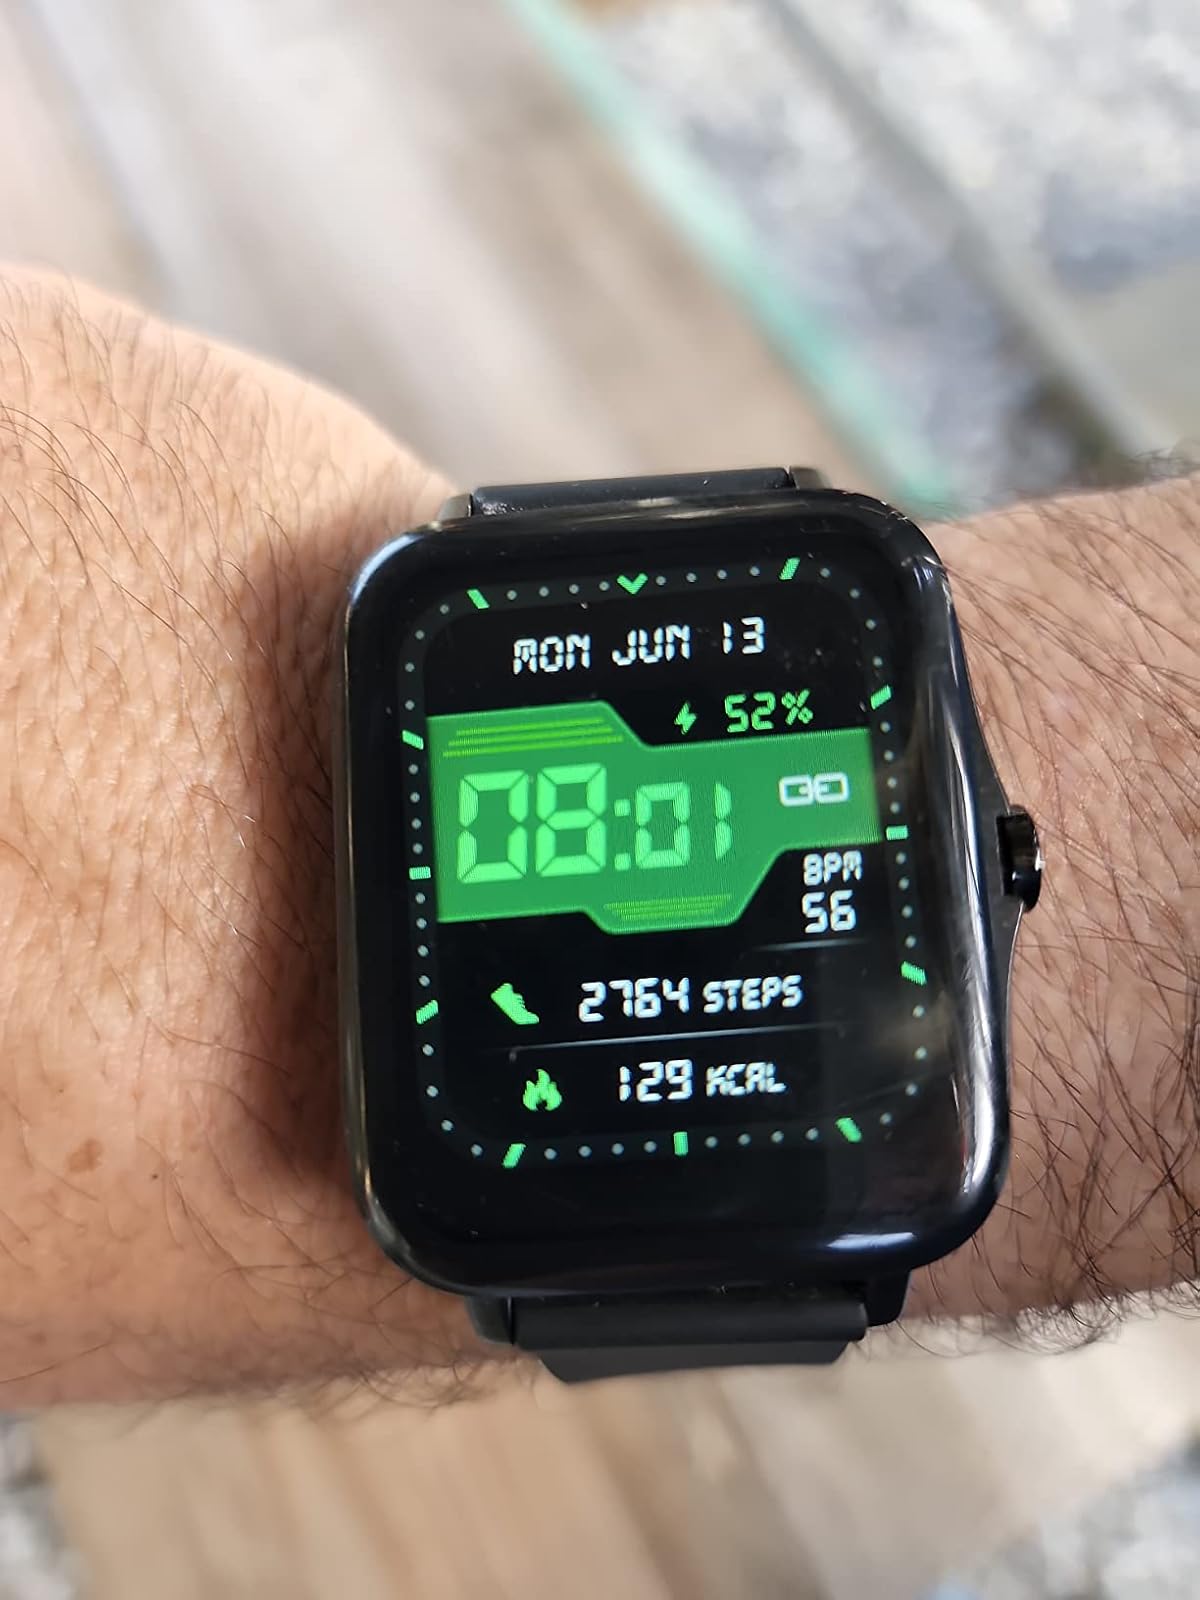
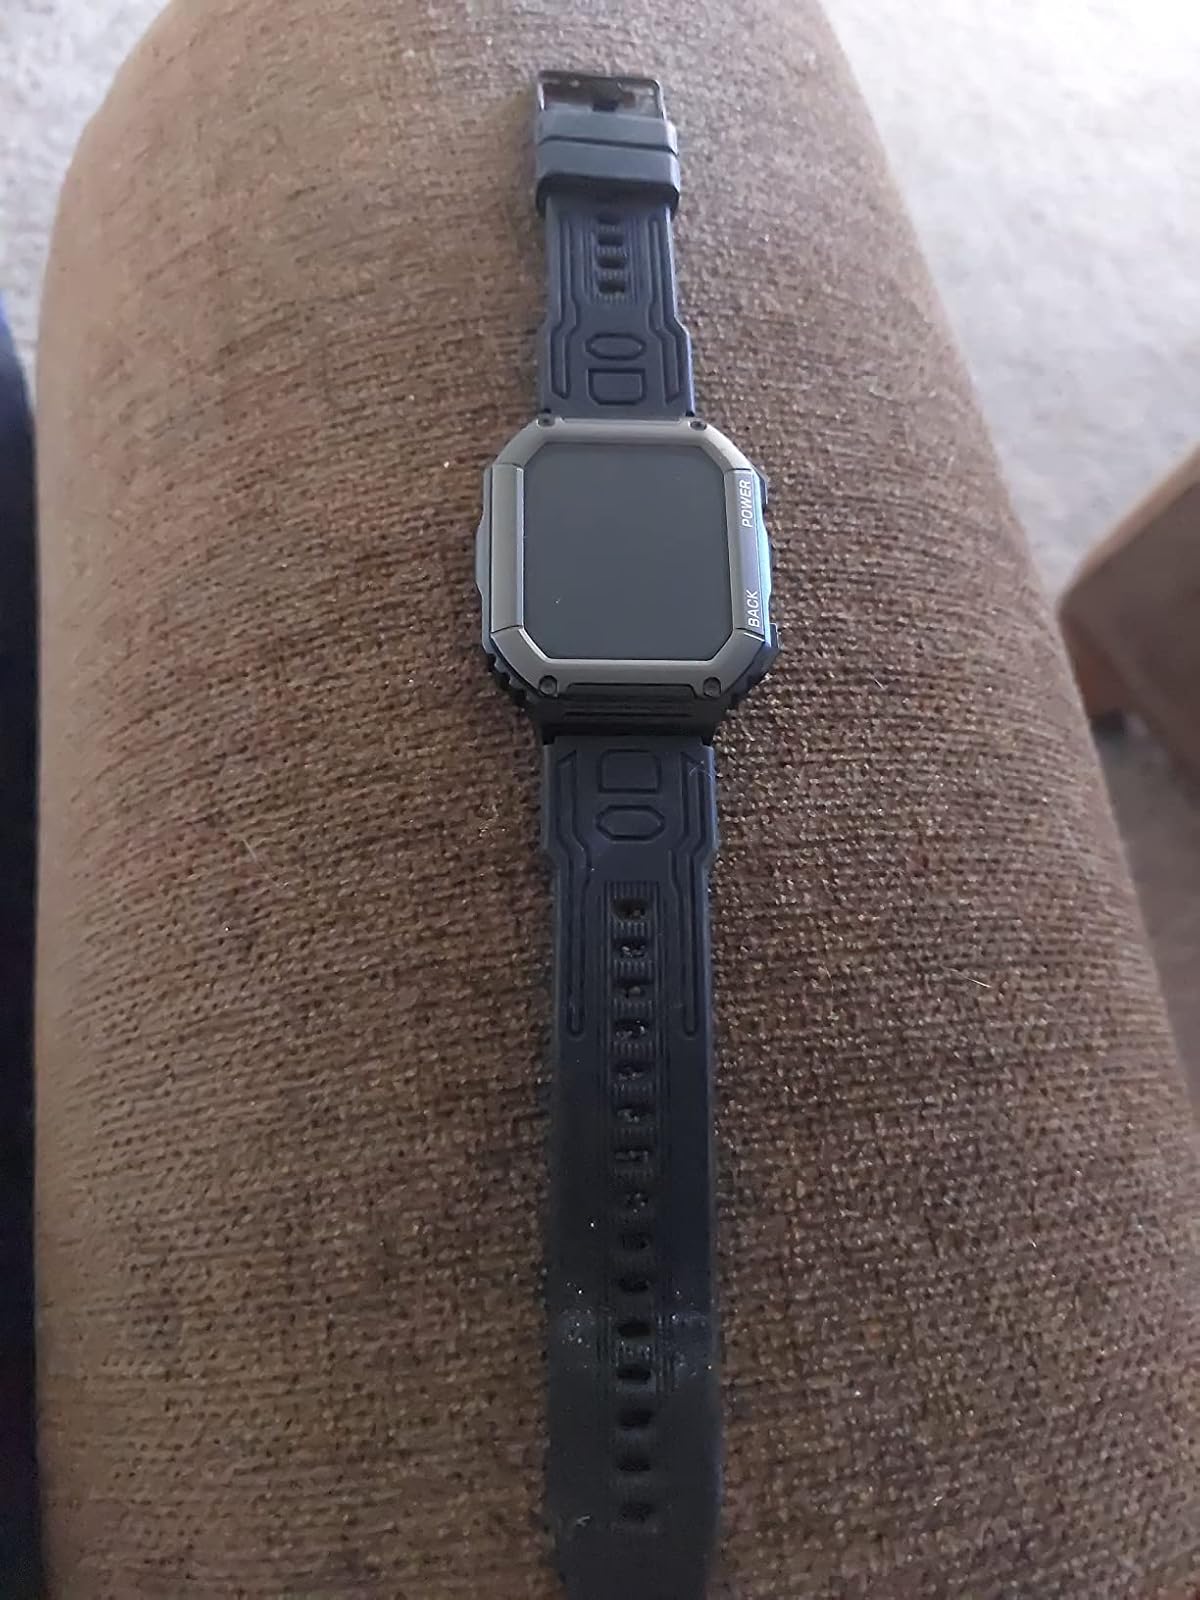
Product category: smartwatch
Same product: no